Lacon D. Stockton

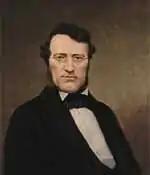
"Portrait of Lacon Stockton"

Lacon D. Stockton (1814 – June 9, 1860) was a justice of the Iowa Supreme Court from June 3, 1856, until his death on June 9, 1860, appointed from Des Moines County, Iowa, by Governor James W. Grimes.